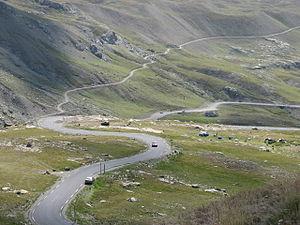
Route descendant vers Jausiers.
Dans le domaine routier, une descente est une route descendante ou un chemin descendant naturel.
Le fortin du Restefond, ou casernement du Restefond, est une caserne située à 2 558 m d’altitude, à environ 2 km en dessous du col de Restefond, en descendant vers Jausiers.